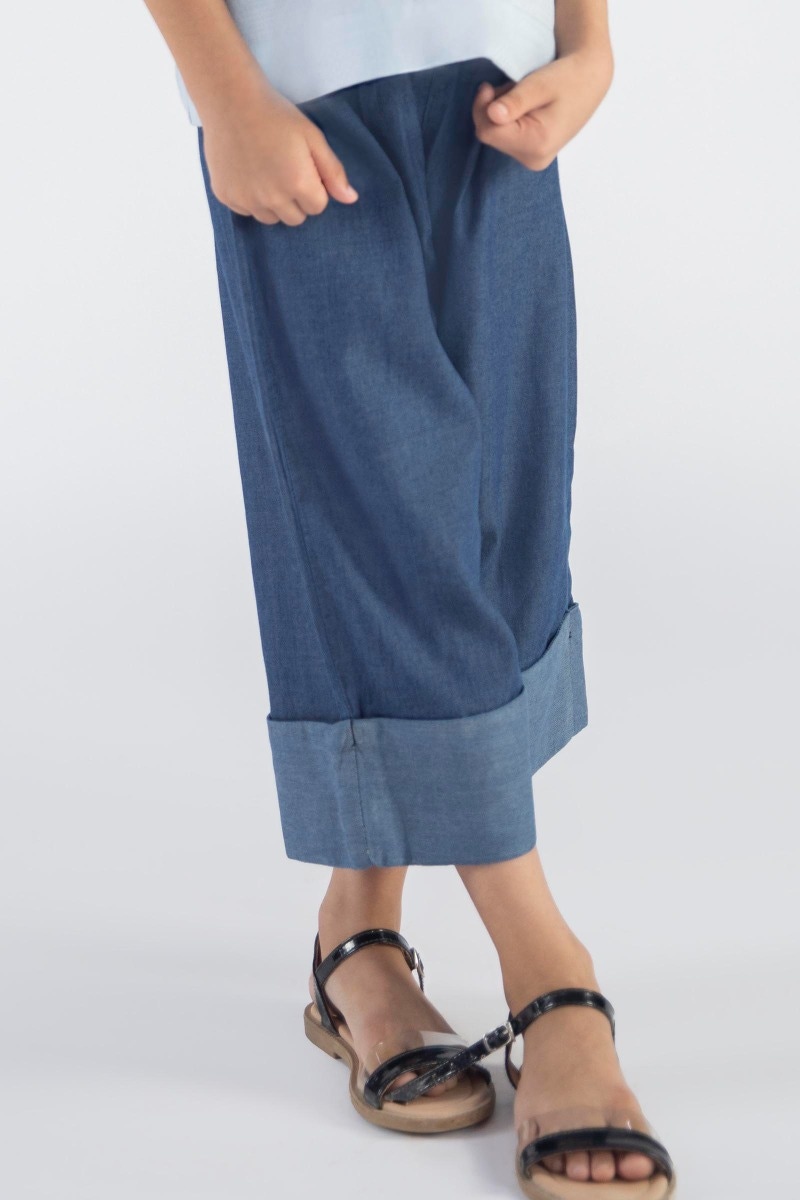
denim shorts